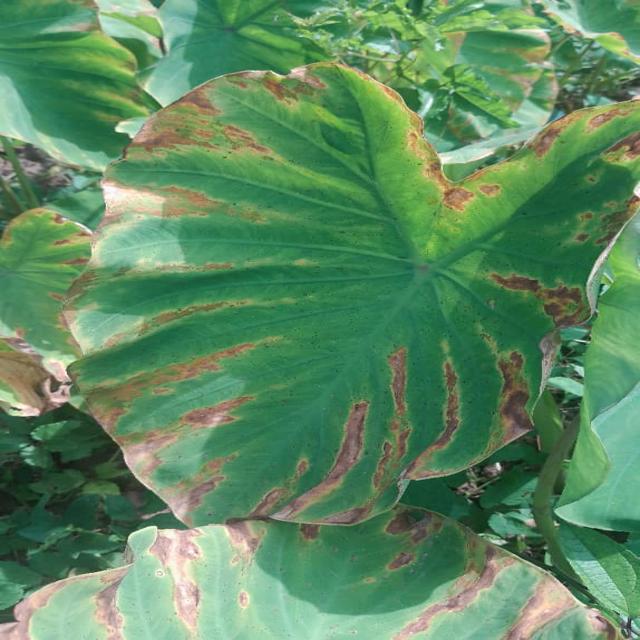
Label: Mid_Blight